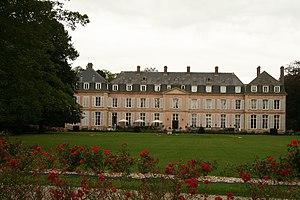
Cet article recense les monuments historiques de l'arrondissement du Havre, dans le département de la Seine-Maritime, en France.
Le château de Sassetot est un château du XVIIIᵉ siècle, transformé en hôtel-restaurant et situé sur la commune de Sassetot-le-Mauconduit, en Seine-Maritime, France.